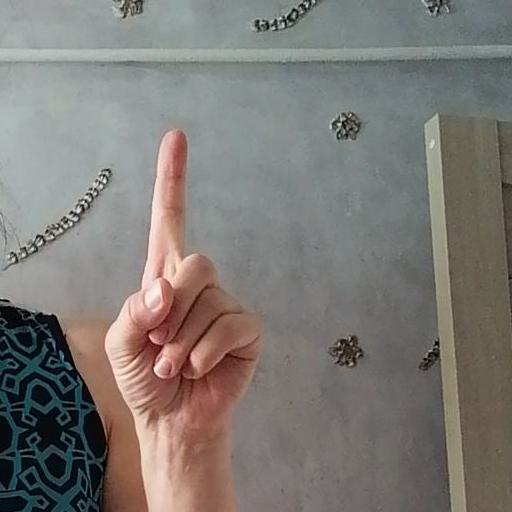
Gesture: one